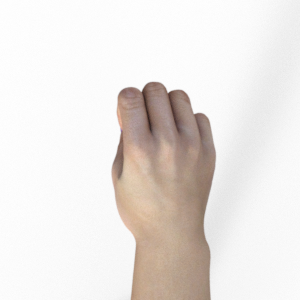
Label: rock